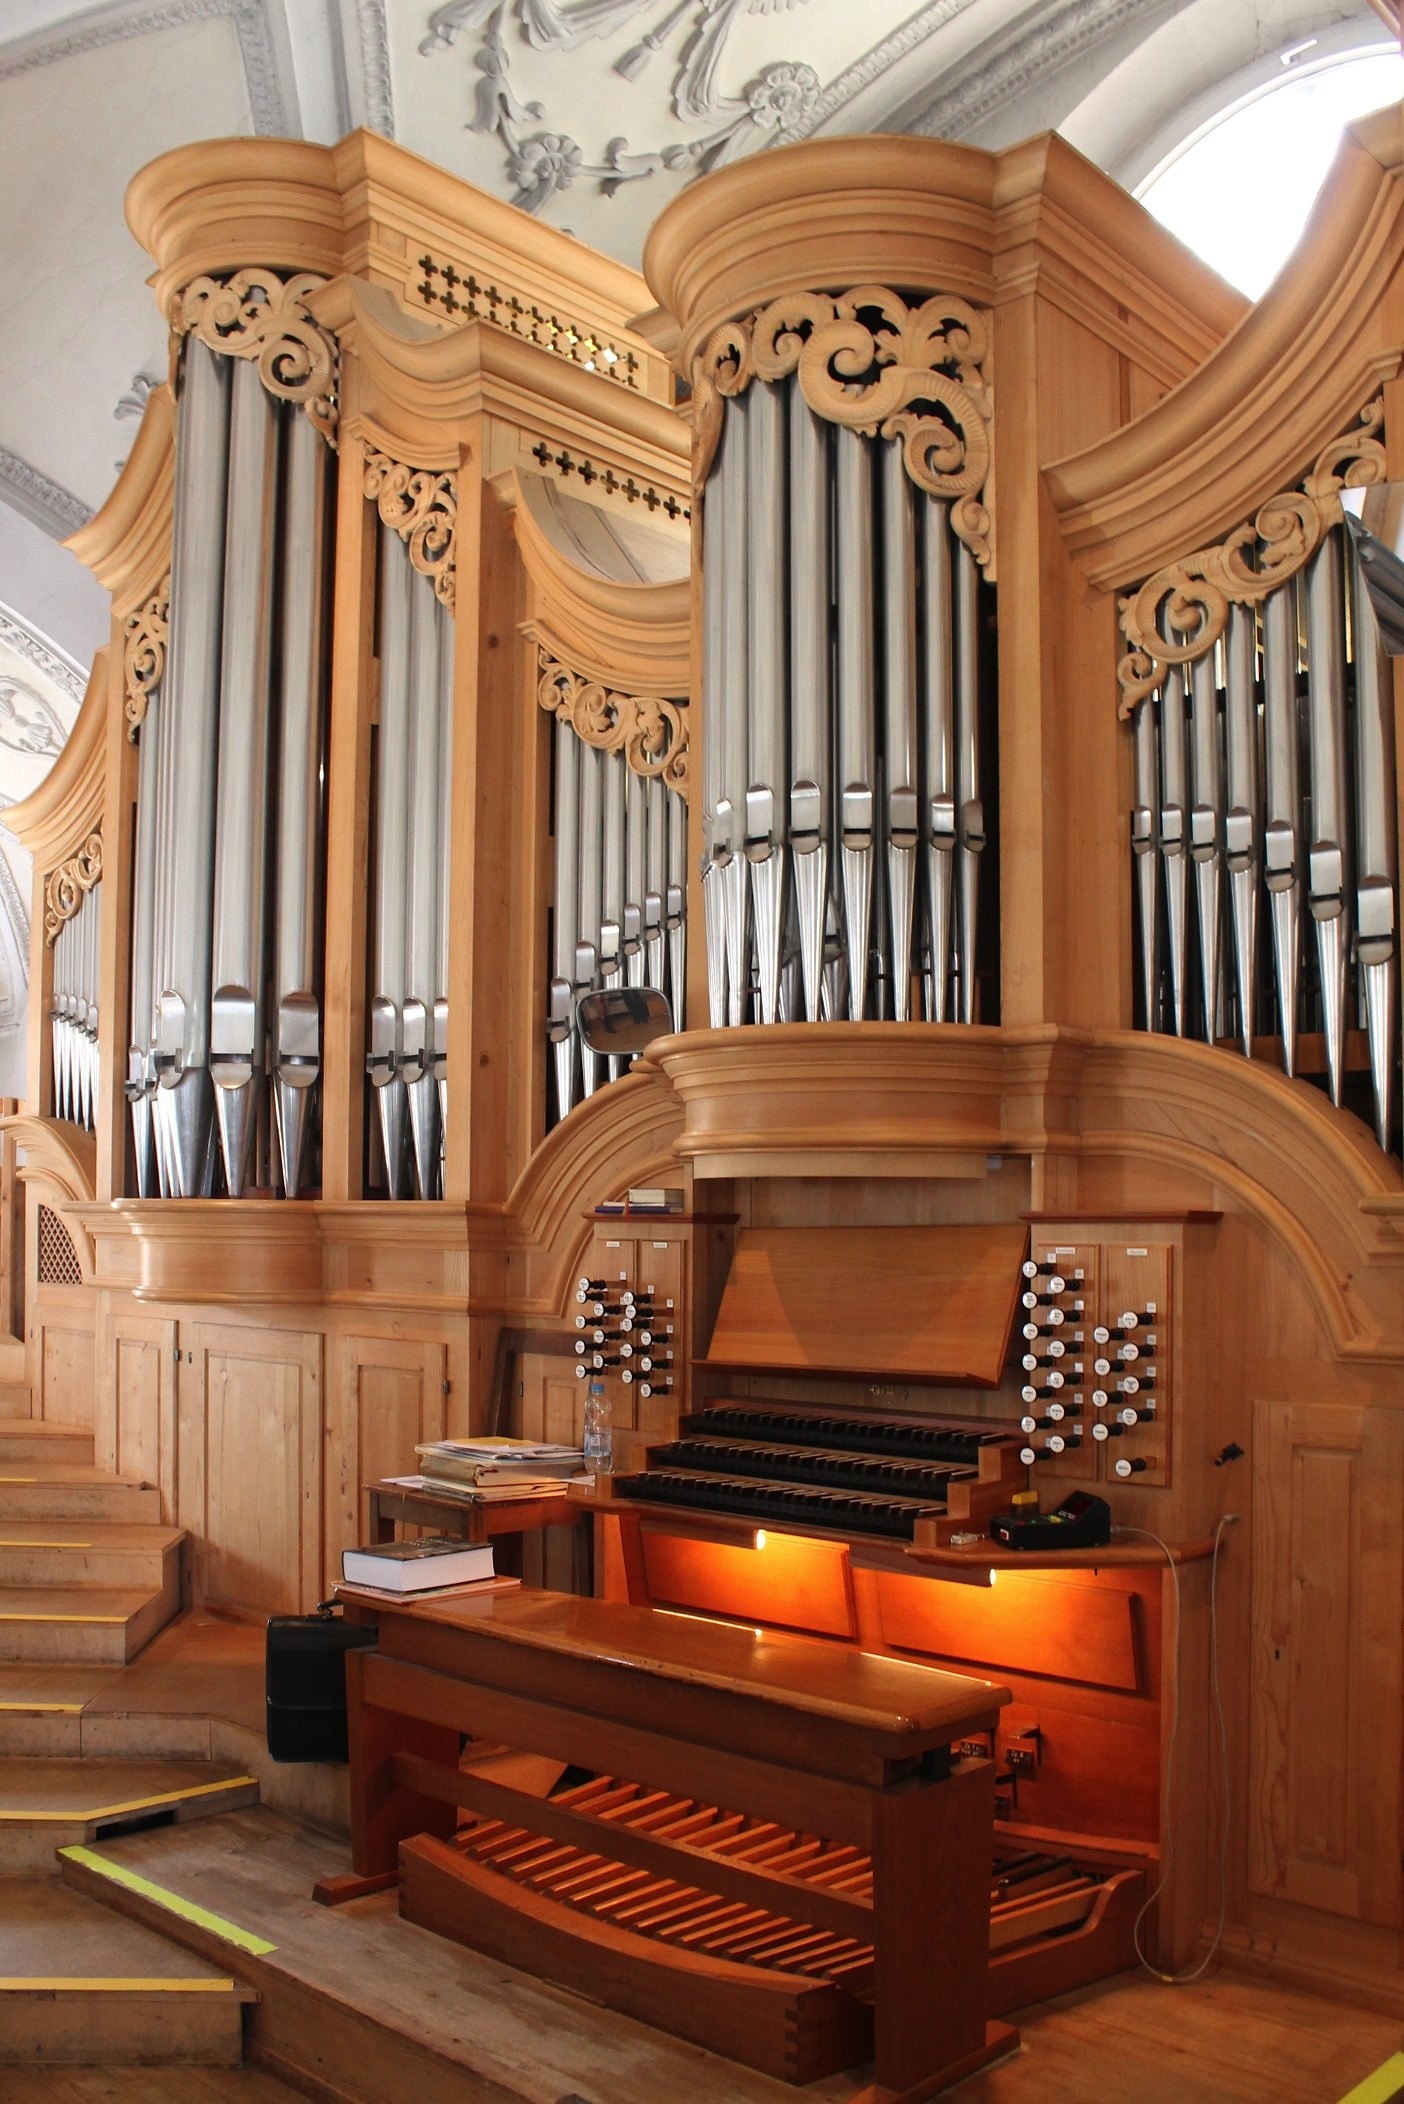
music, architecture, wood, keyboard, technology, interior, instrument, church, musical instrument, inside, ornate, hardwood, decorative, carvings, germany, organ, wind instrument, pipe organ, organ pipe, electronic device, computer component, player piano, wolfratshausen, st andreas